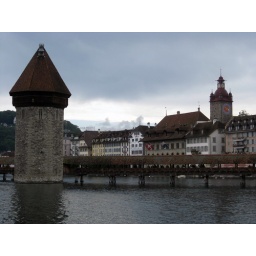
Spreuer Bridge is an old, covered wooden bridge with ancient paintings under its roof, representing a Dance of Death.